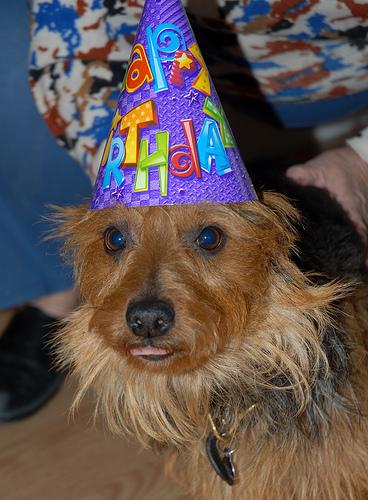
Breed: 202-n000020-Australian_terrier